Tsiolkovskiy (crater)

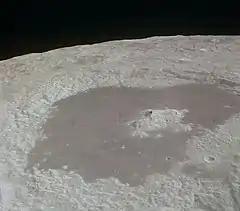
Tsiolkovskiy on the Moon's far side from Apollo 15 showing the central peak. "NASA photo."

Tsiolkovskiy is a large lunar impact crater that is located on the far side of the Moon. Named for Russian scientist Konstantin Tsiolkovsky, it lies in the southern hemisphere, to the west of the large crater Gagarin, and northwest of Milne. Just to the south is Waterman, with Neujmin to the south-southwest. The crater protrudes into the neighbouring Fermi, an older crater of comparable size that does not have a lava-flooded floor.